Citadel of Barcelona

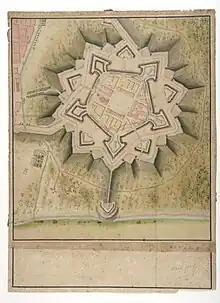
18th-century plan of the Citadel (published in "Arxiu Històric de la Ciutat de Barcelona")

The Citadel of Barcelona (in Spanish, Ciudadela de Barcelona; in Catalan, Fortalesa de la Ciutadella) was a bastion fort citadel built in Barcelona. The works commenced in 1714 and, at the time of its construction, it was the largest fortress in Europe, capable of housing 8,000 troops.